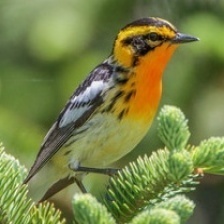
Species: BLACKBURNIAM WARBLER
Scientific name: SETOPHAGA FUSCA